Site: brandenburg
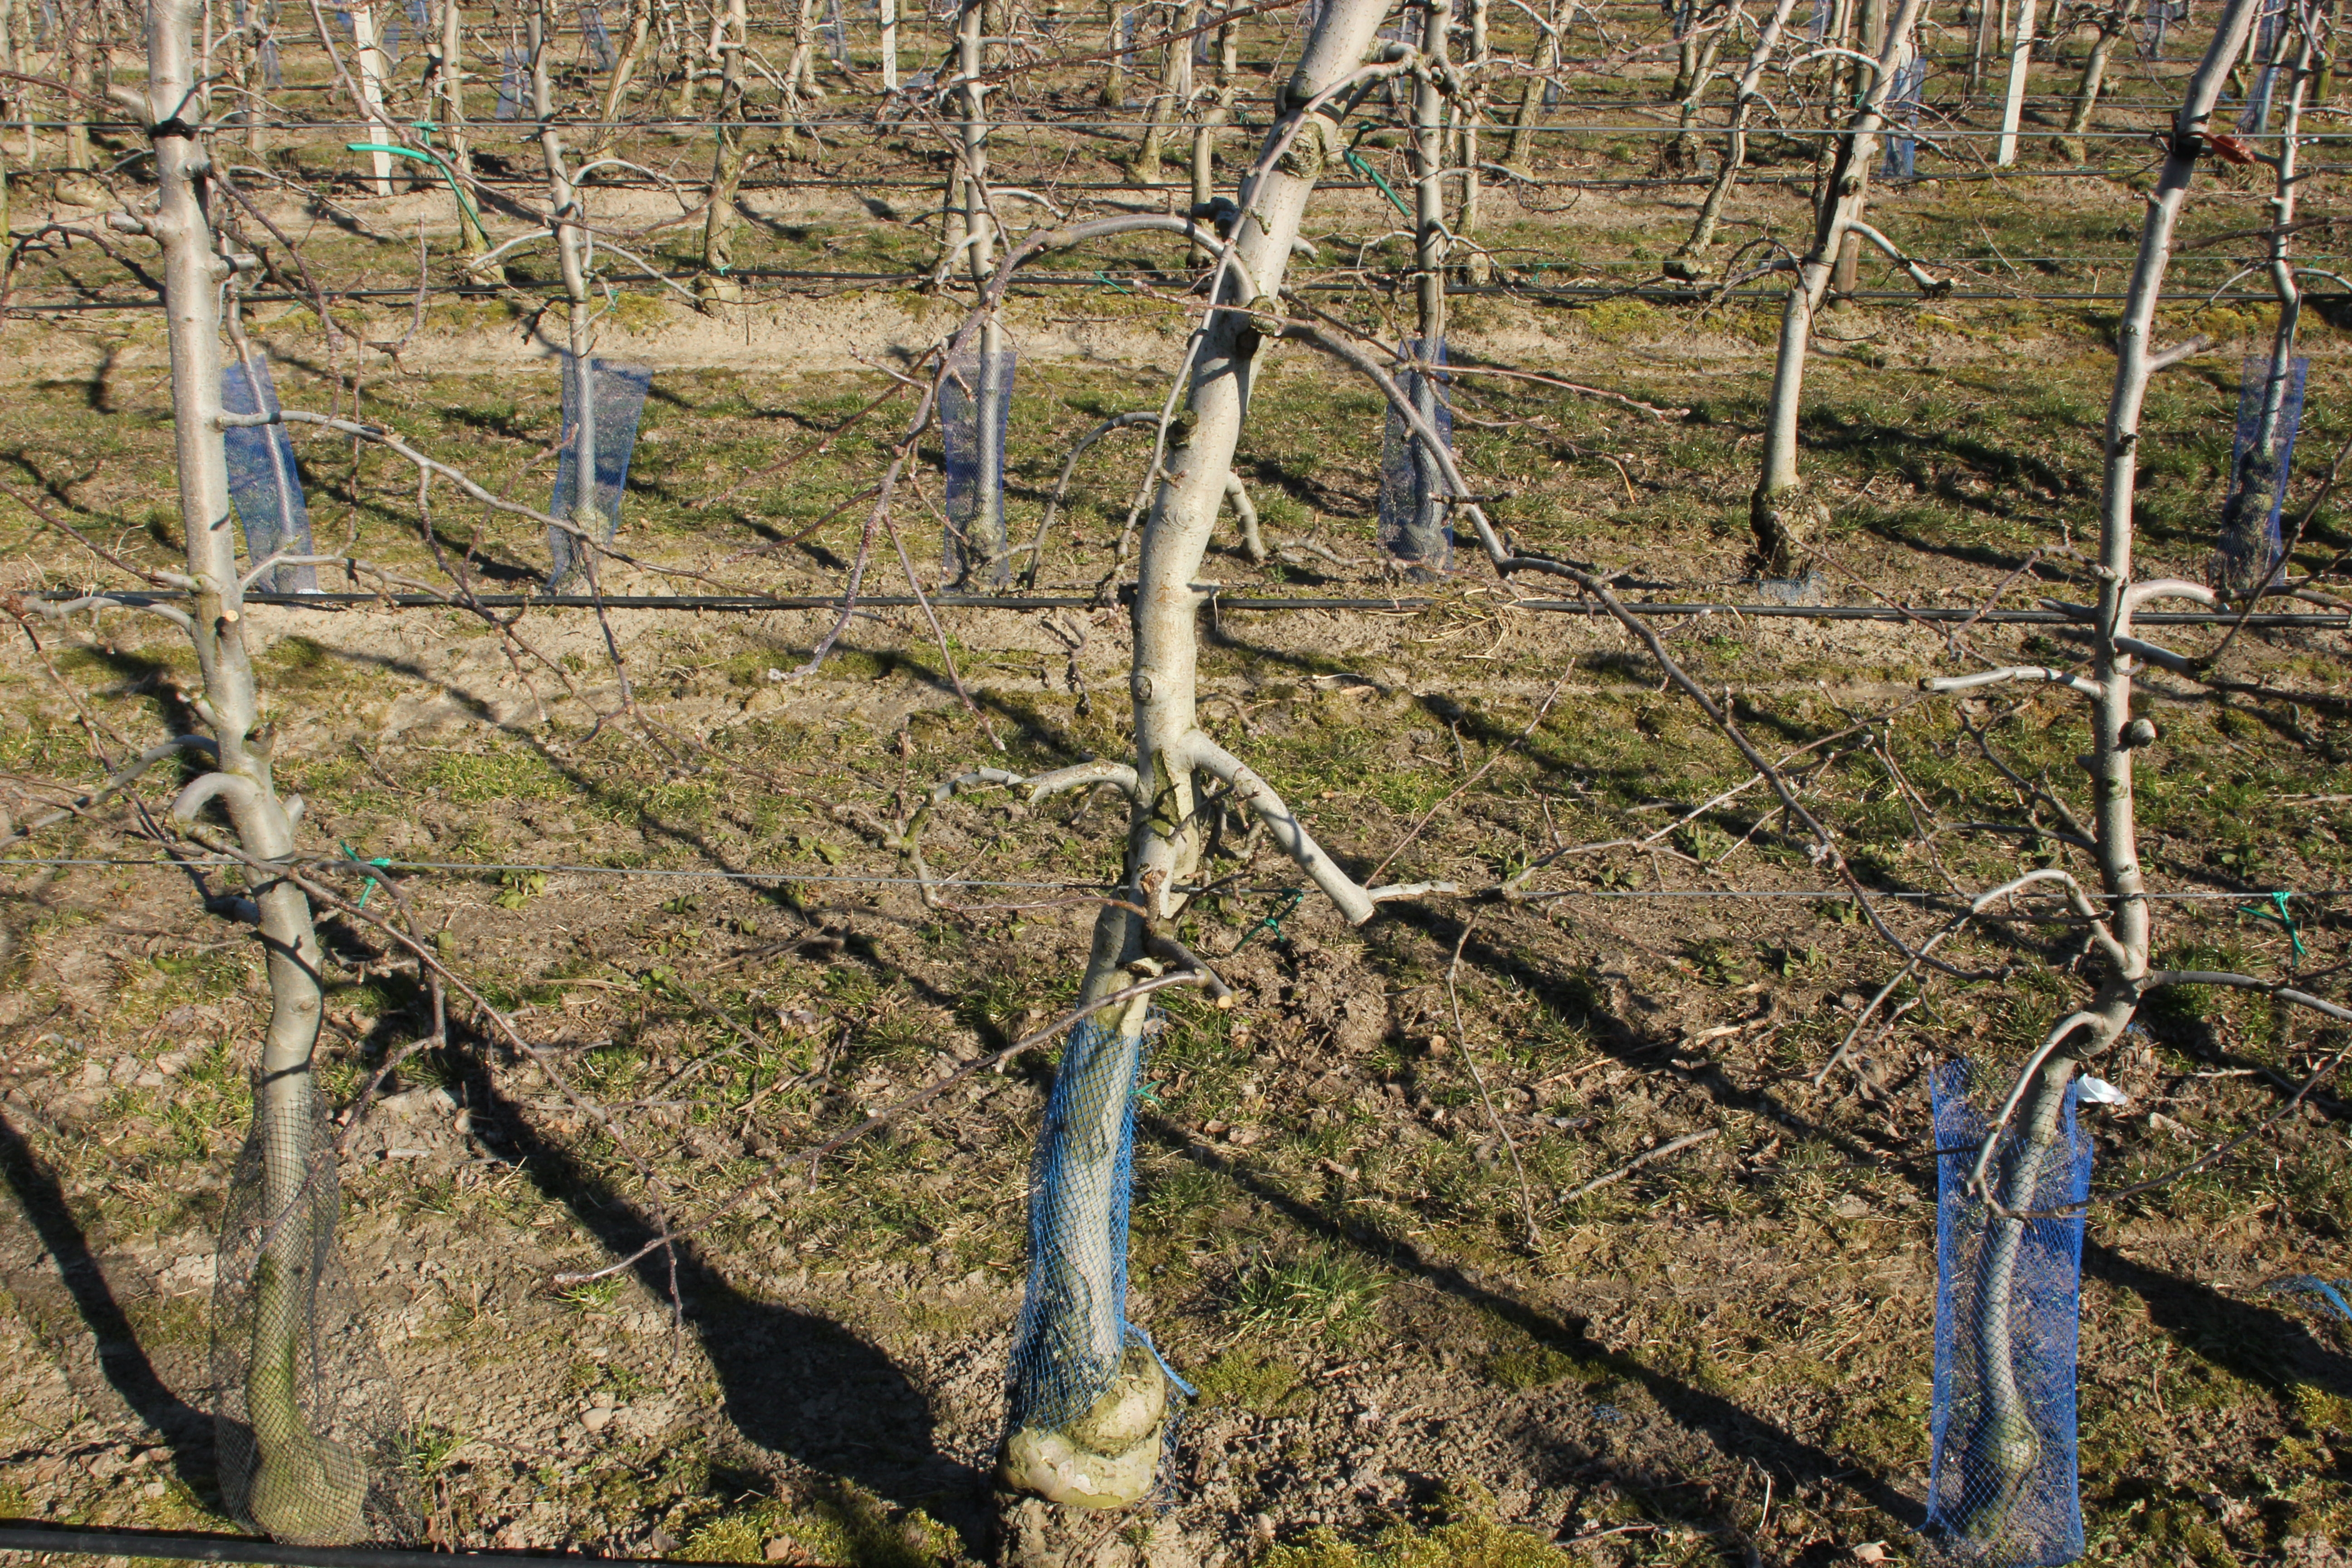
Growth stage (BBCH 03): Bud development